Heather Watson

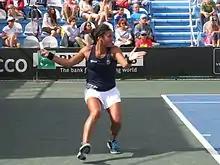
Watson during the 2013 Fed Cup

Watson began the year in the top 50 and therefore qualified for the Australian Open. She reached the second round for the first time in her career thanks to a three-set victory against the Romanian Alexandra Cadanțu. In the second round, she came back from trailing Ksenia Pervak by a set and 6–3 in the tie break, to win in three sets. She faced world No. 4, Agnieszka Radwańska, in the third round, where she was beaten in two sets. This run saw Watson rise to a career-high world ranking of 40.